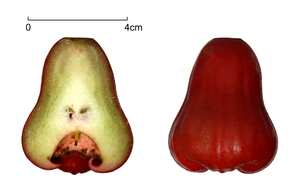
Le jamalac, jamalaquier ou jambose, en nom binominal Syzygium samarangense, est une espèce d’arbres fruitiers tropicaux de la famille des Myrtaceae, originaire de Semarang en Indonésie. Il peut atteindre 10 mètres de hauteur.